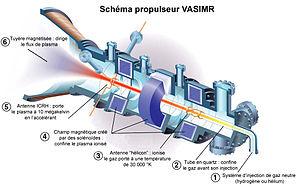
Schéma du propulseur VASIMR (Variable specific impulse magnetoplasma rocket)
En astronautique, une fusée est un véhicule mû par un moteur-fusée de grande puissance qui lui permet de se déplacer dans l'espace proche, et notamment de placer en orbite une charge utile, voire d'échapper à l'attraction terrestre pour visiter différents corps célestes. Les fusées de l'astronautique sont généralement dotées de plusieurs étages mis à feu successivement. Les plus grosses fusées construites, comme Saturn V, permettent de placer jusqu'à 150 tonnes en orbite basse.